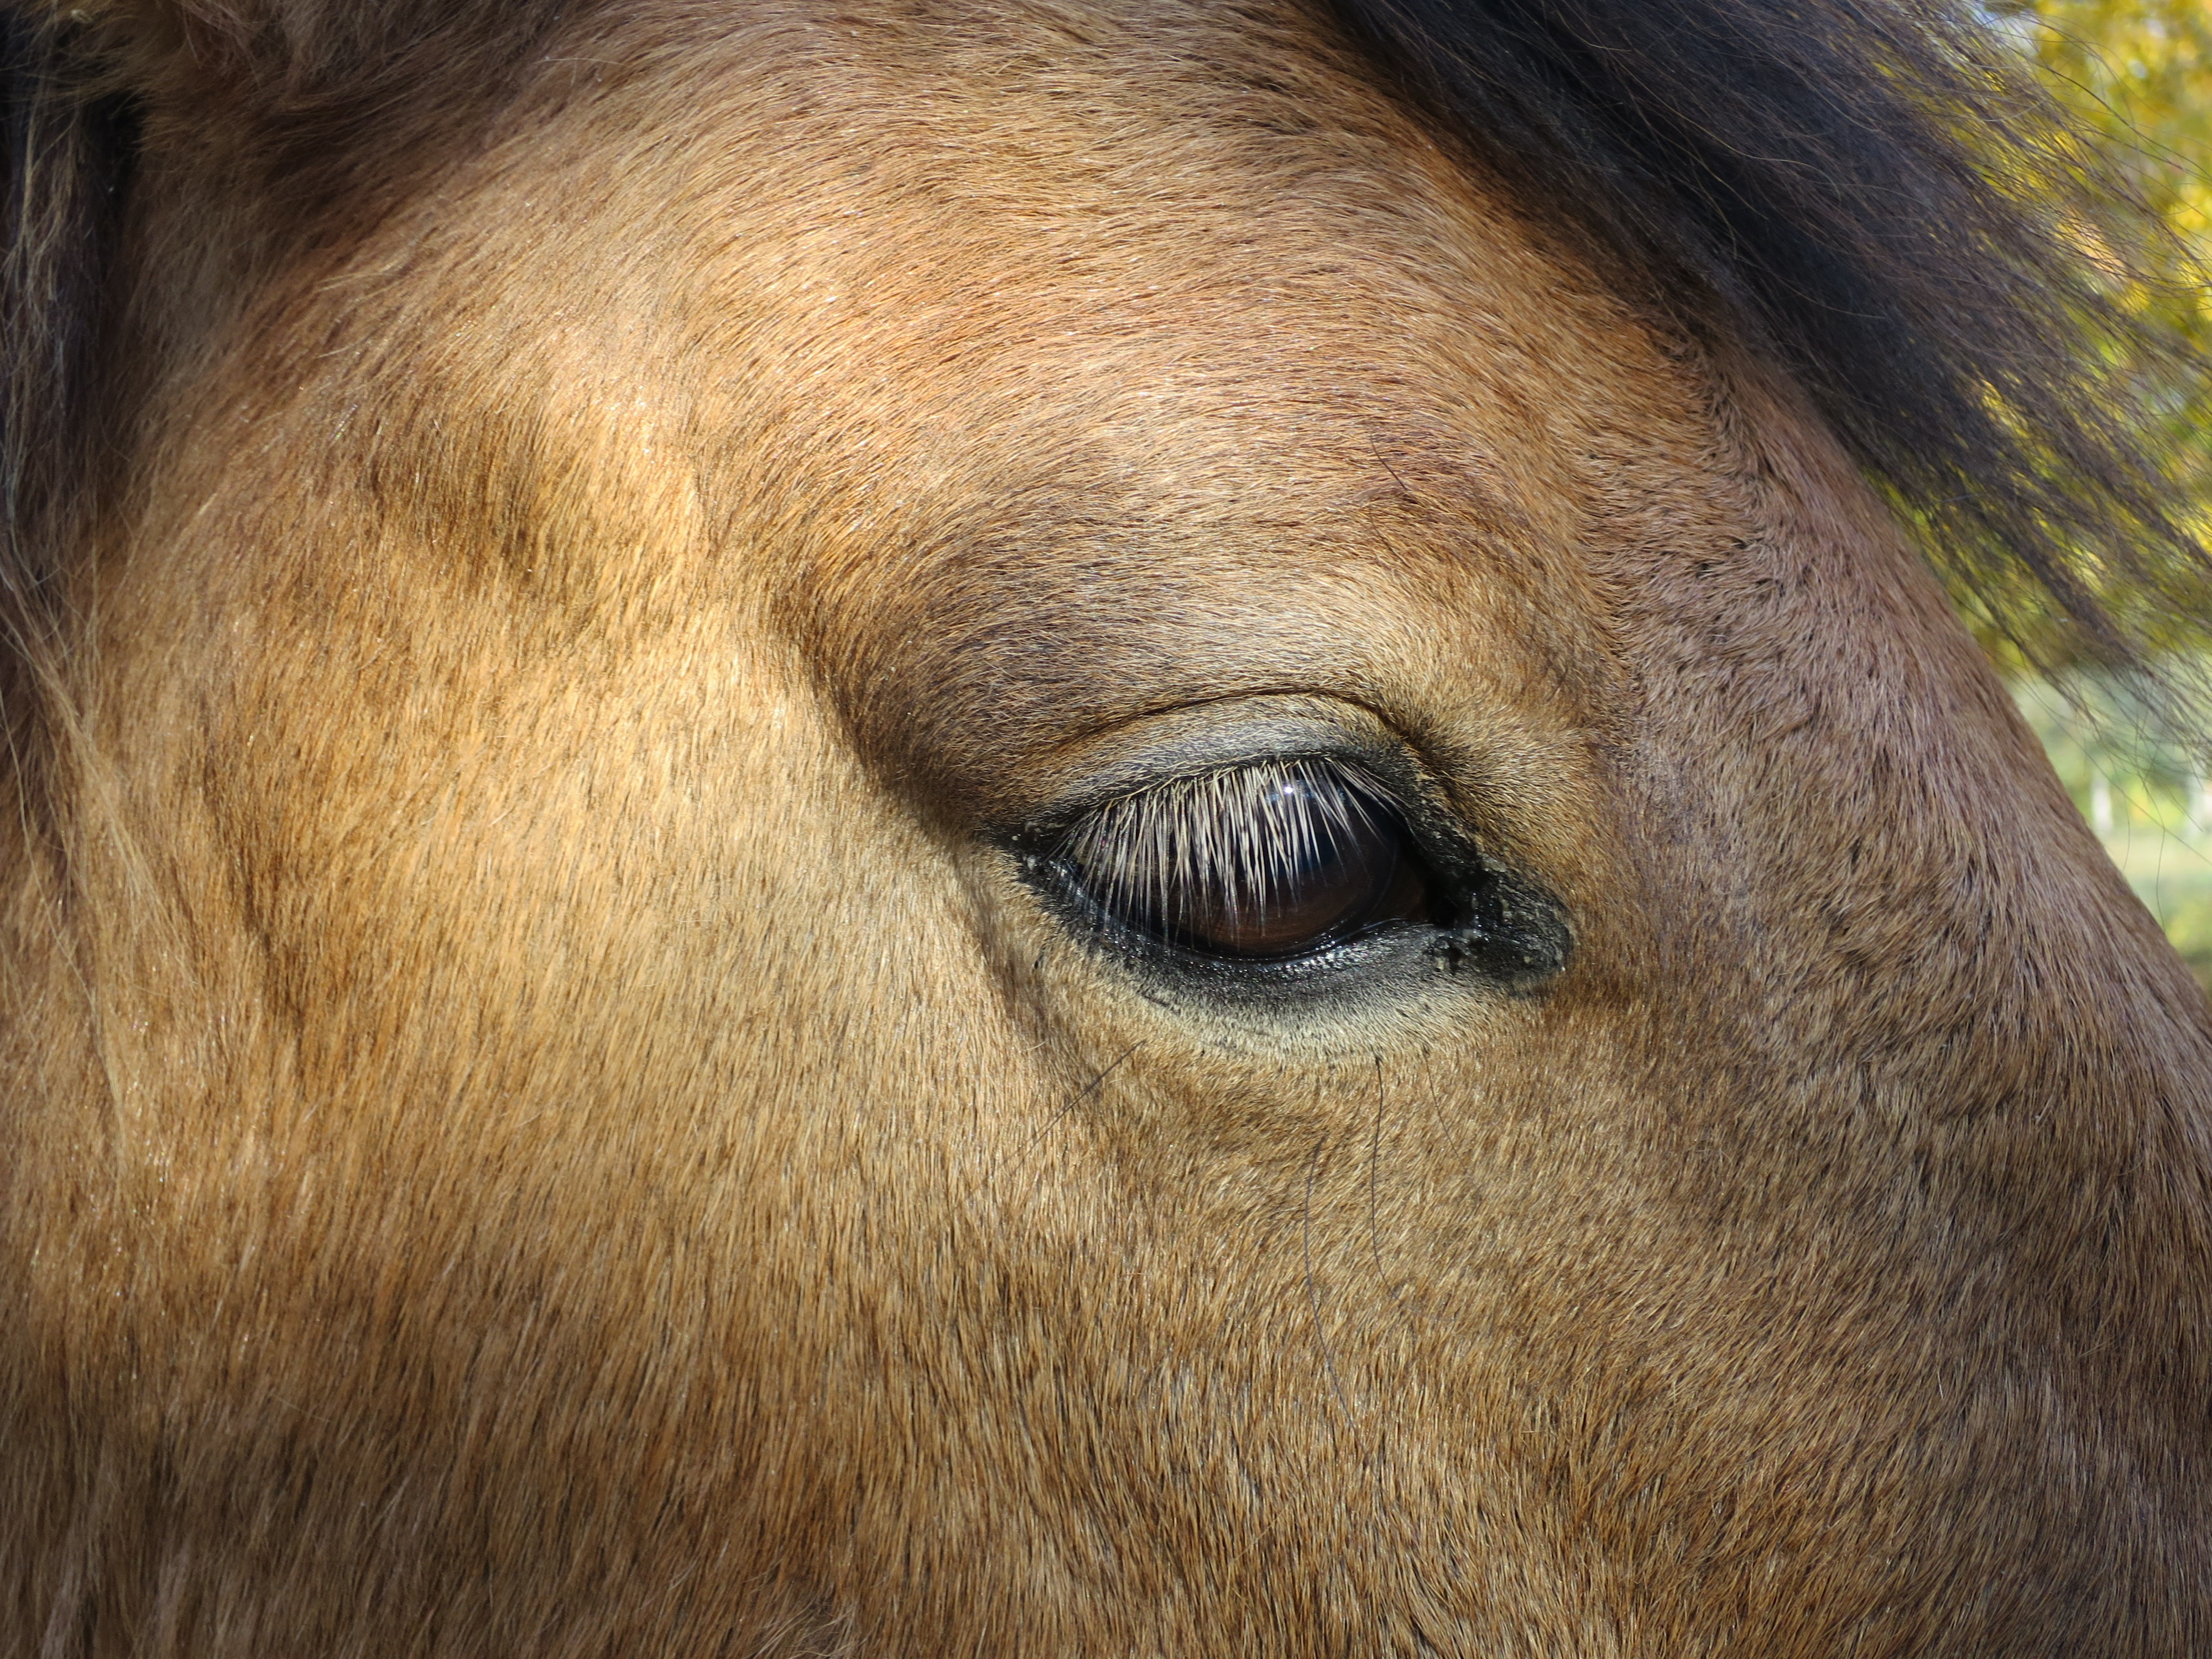
animal, wildlife, horse, mammal, stallion, mane, fauna, close up, human body, nose, snout, eye, head, organ, horse's eyes, horse like mammal, mustang horse